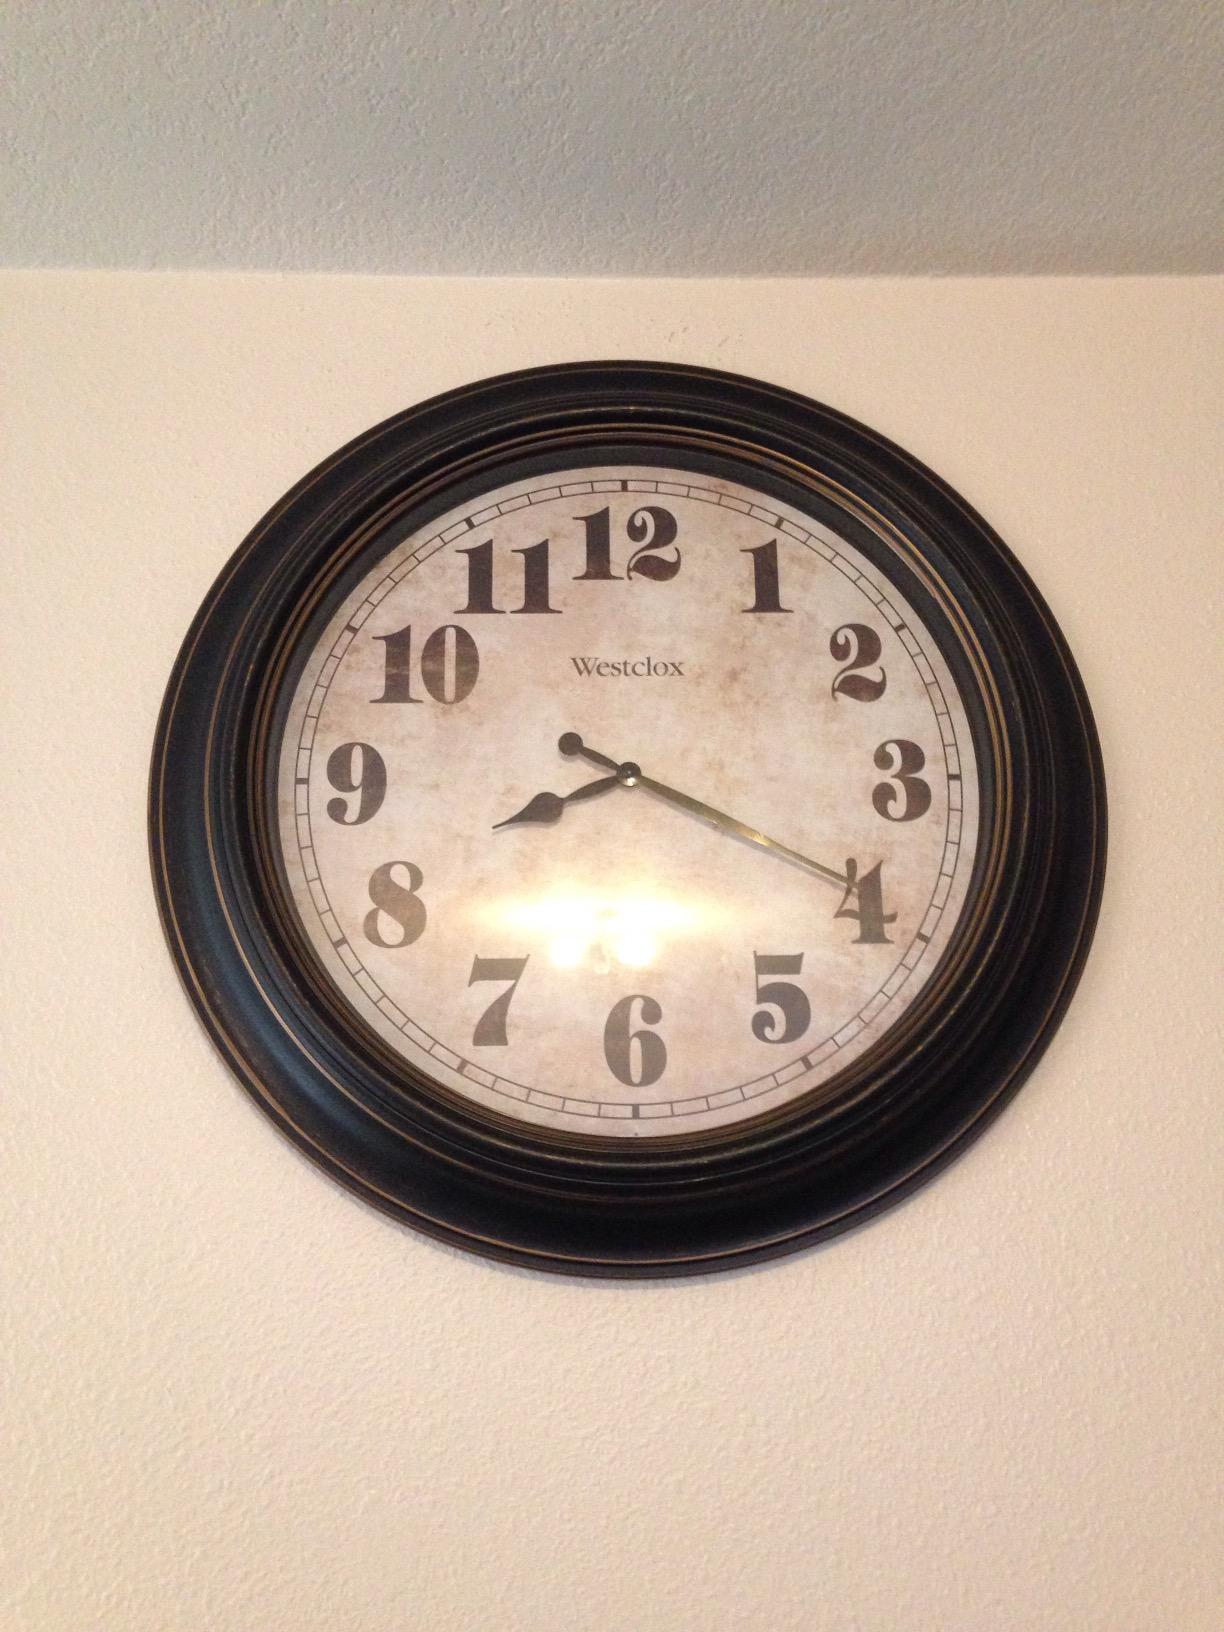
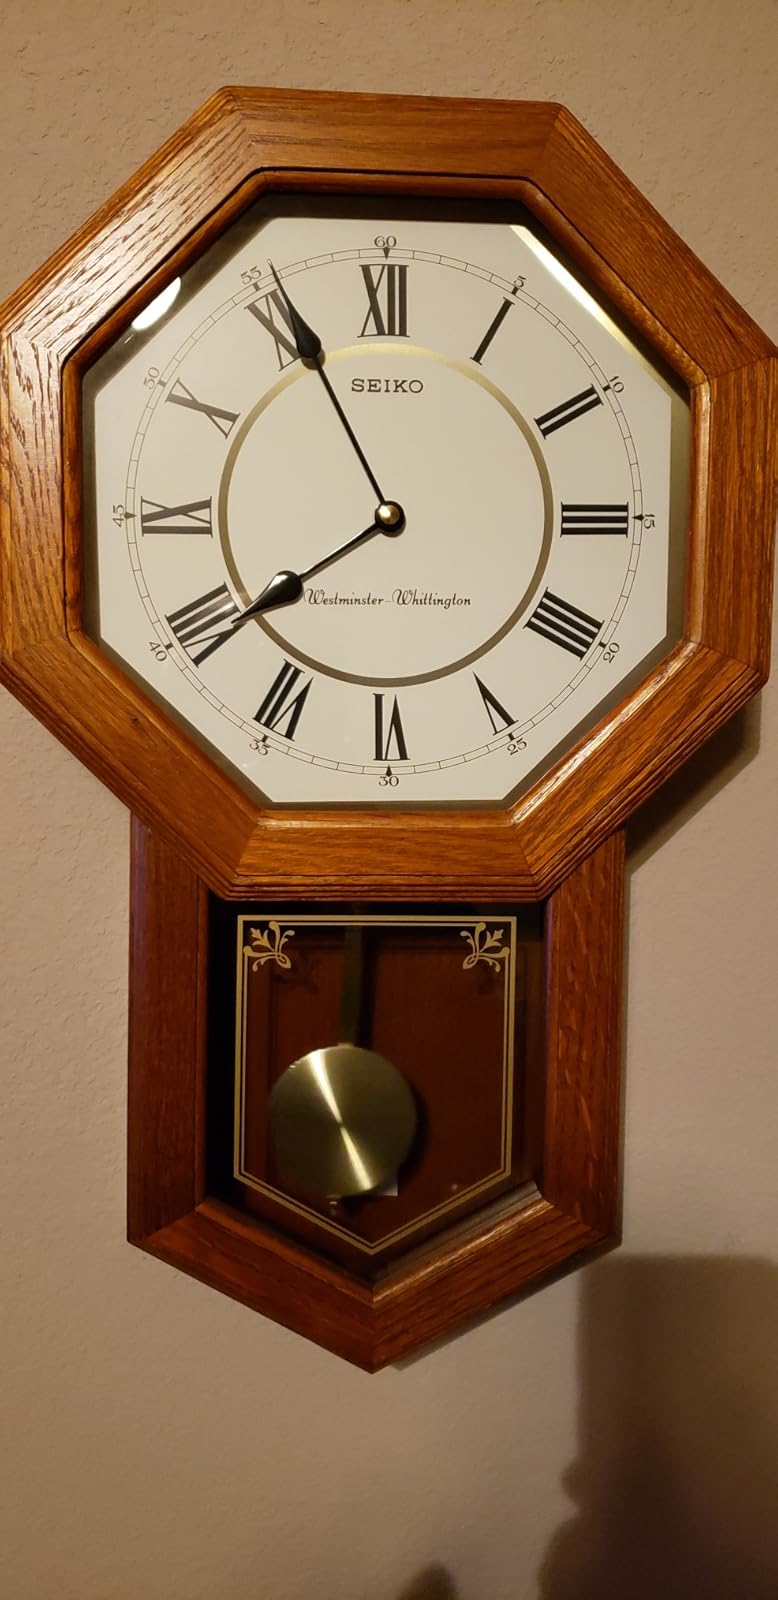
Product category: clock
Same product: no